Answer in natural language. Considering the relative positions, is framed monochromatic wall decor painting (marked C) above or below scenic landscape wall decor photo (marked B)? Choose between the following options: above or below
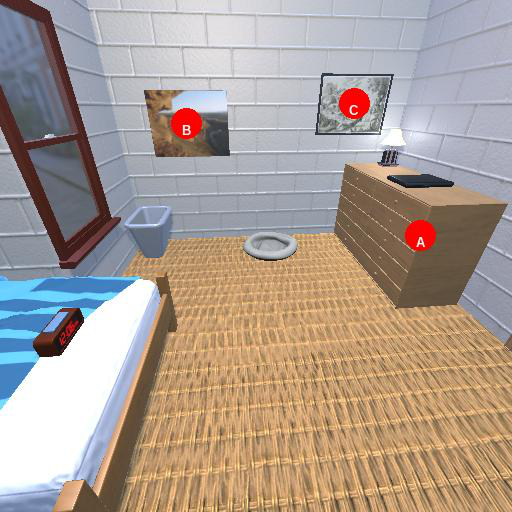
<answer>above</answer>